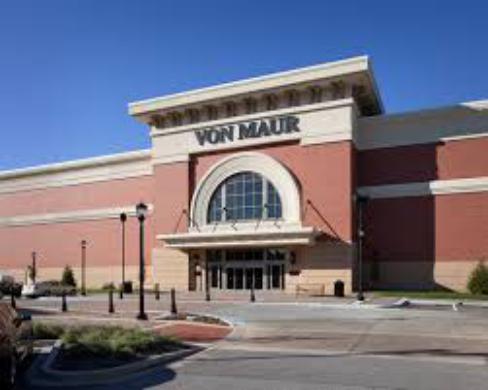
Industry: Others